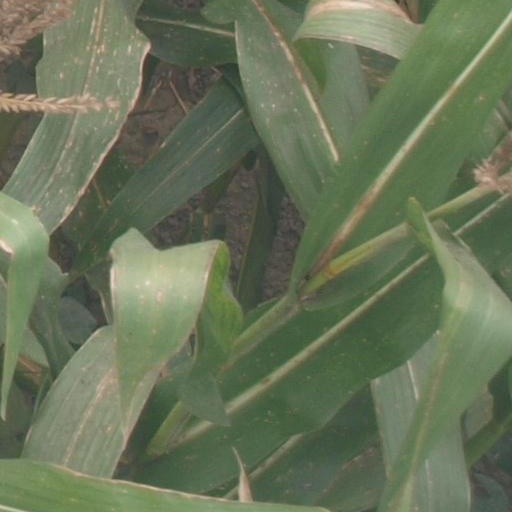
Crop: maize; corn